Seal (contract law)

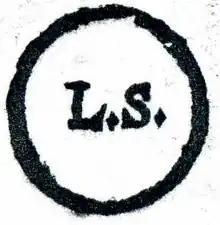
German "L.S." mark from 1687, for "locus sigilli"

In the law, a seal affixed to a contract or other legal instrument has had special legal significance at various times in the jurisdictions that recognise it. In the courts of common law jurisdictions, a contract which was sealed ("made under seal") was treated differently from other written contracts (which were "made under hand"), although this practice gradually fell out of favour in most of these jurisdictions in the 19th and early 20th century. The legal term "seal" arises from the wax seal used throughout history for authentication (among other purposes).